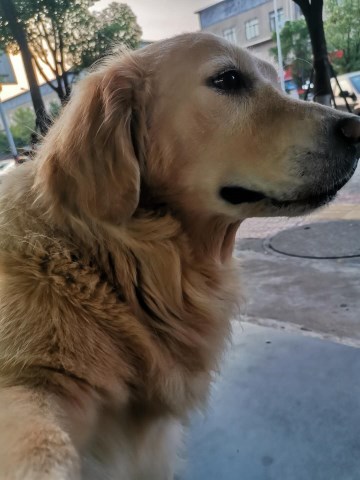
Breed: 5355-n000126-golden_retriever